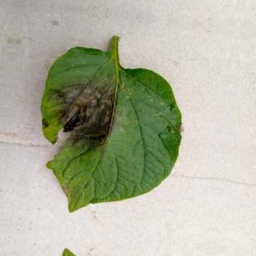
Etiqueta: Late Blight